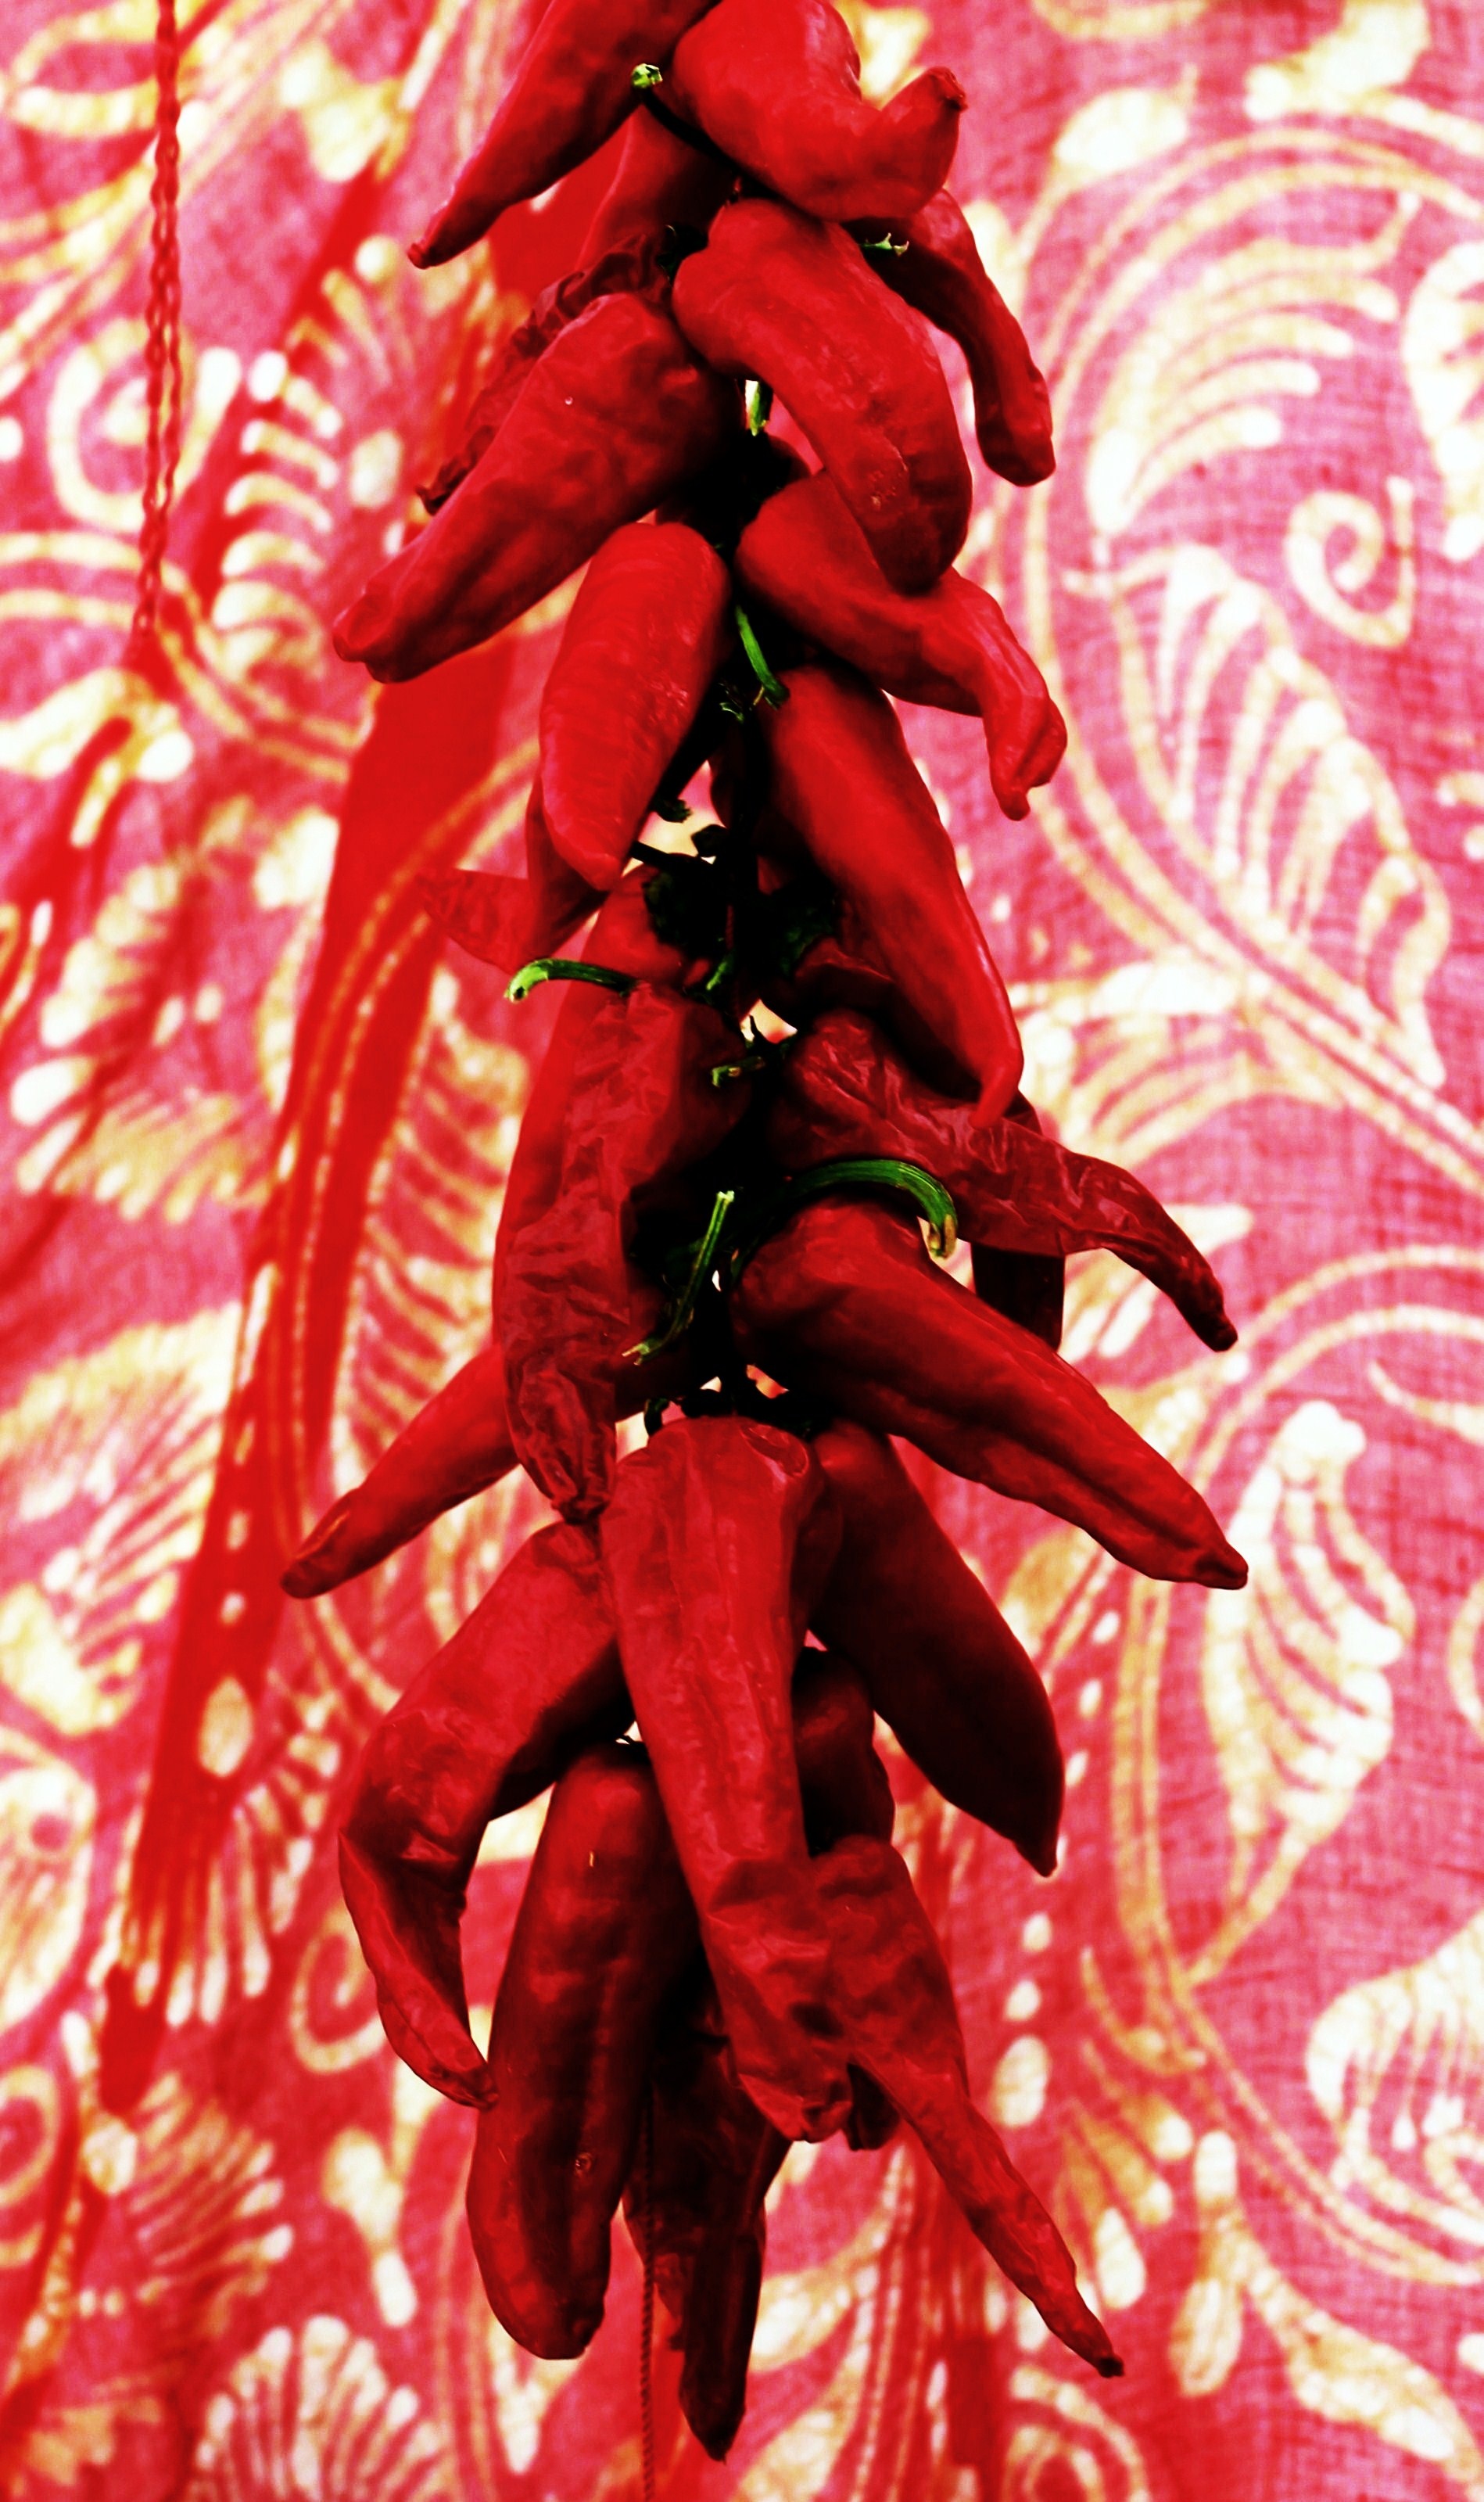
tree, branch, plant, leaf, flower, petal, dry, decoration, food, pepper, spice, red, culinary, produce, vegetable, market, hanging, dried, flora, chile, new mexico, display, mexico, decorative, hot, spicy, hot pepper, spanish, traditional, southwest, flowering plant, southwestern, amber avalona, chile ristra, chili ristra, red chile, hot food, ristra, land plant